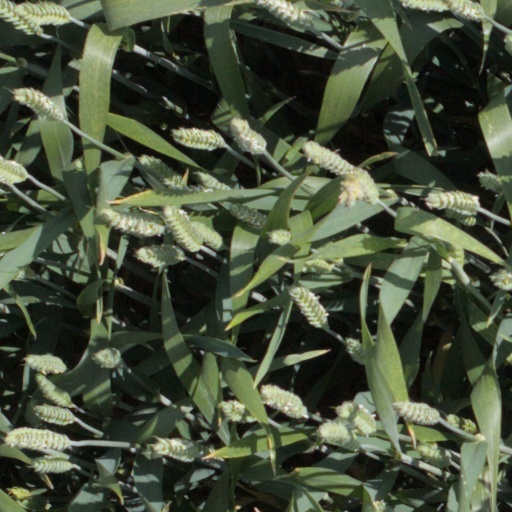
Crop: wheat